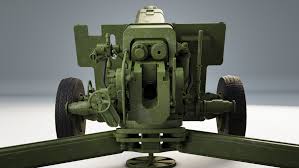
Label: D-30